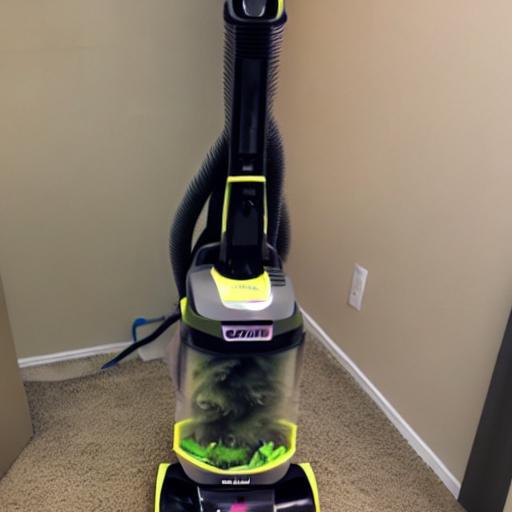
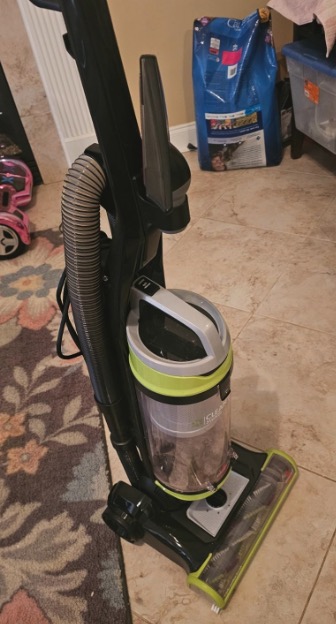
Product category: items_vacuum
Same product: no